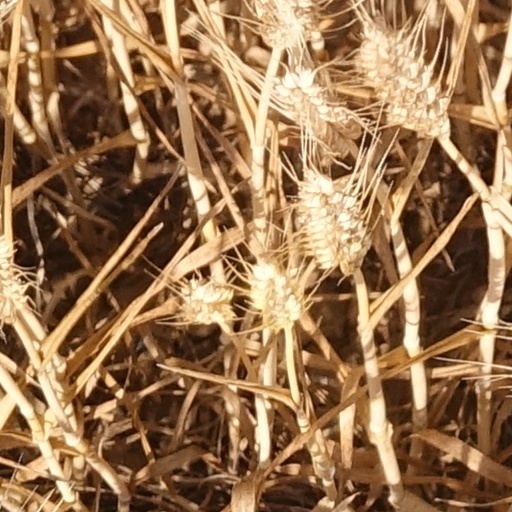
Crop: wheat